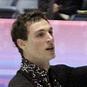
Age: 18